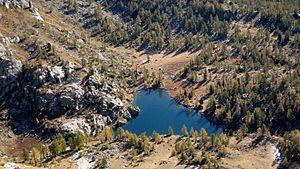
Lac de Graveirette, parc national du Mercantour
Le lac de Graveirette est situé dans le massif du Mercantour, au-delà du col de Salèse à 2 239 m d'altitude, proche du très fréquenté lac Nègre.